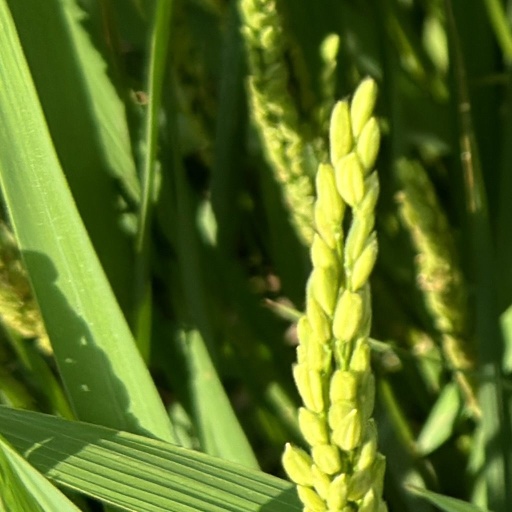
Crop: rice